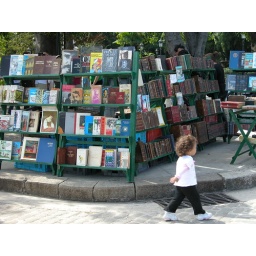
A young girl walks past a book vendor in Old Havana